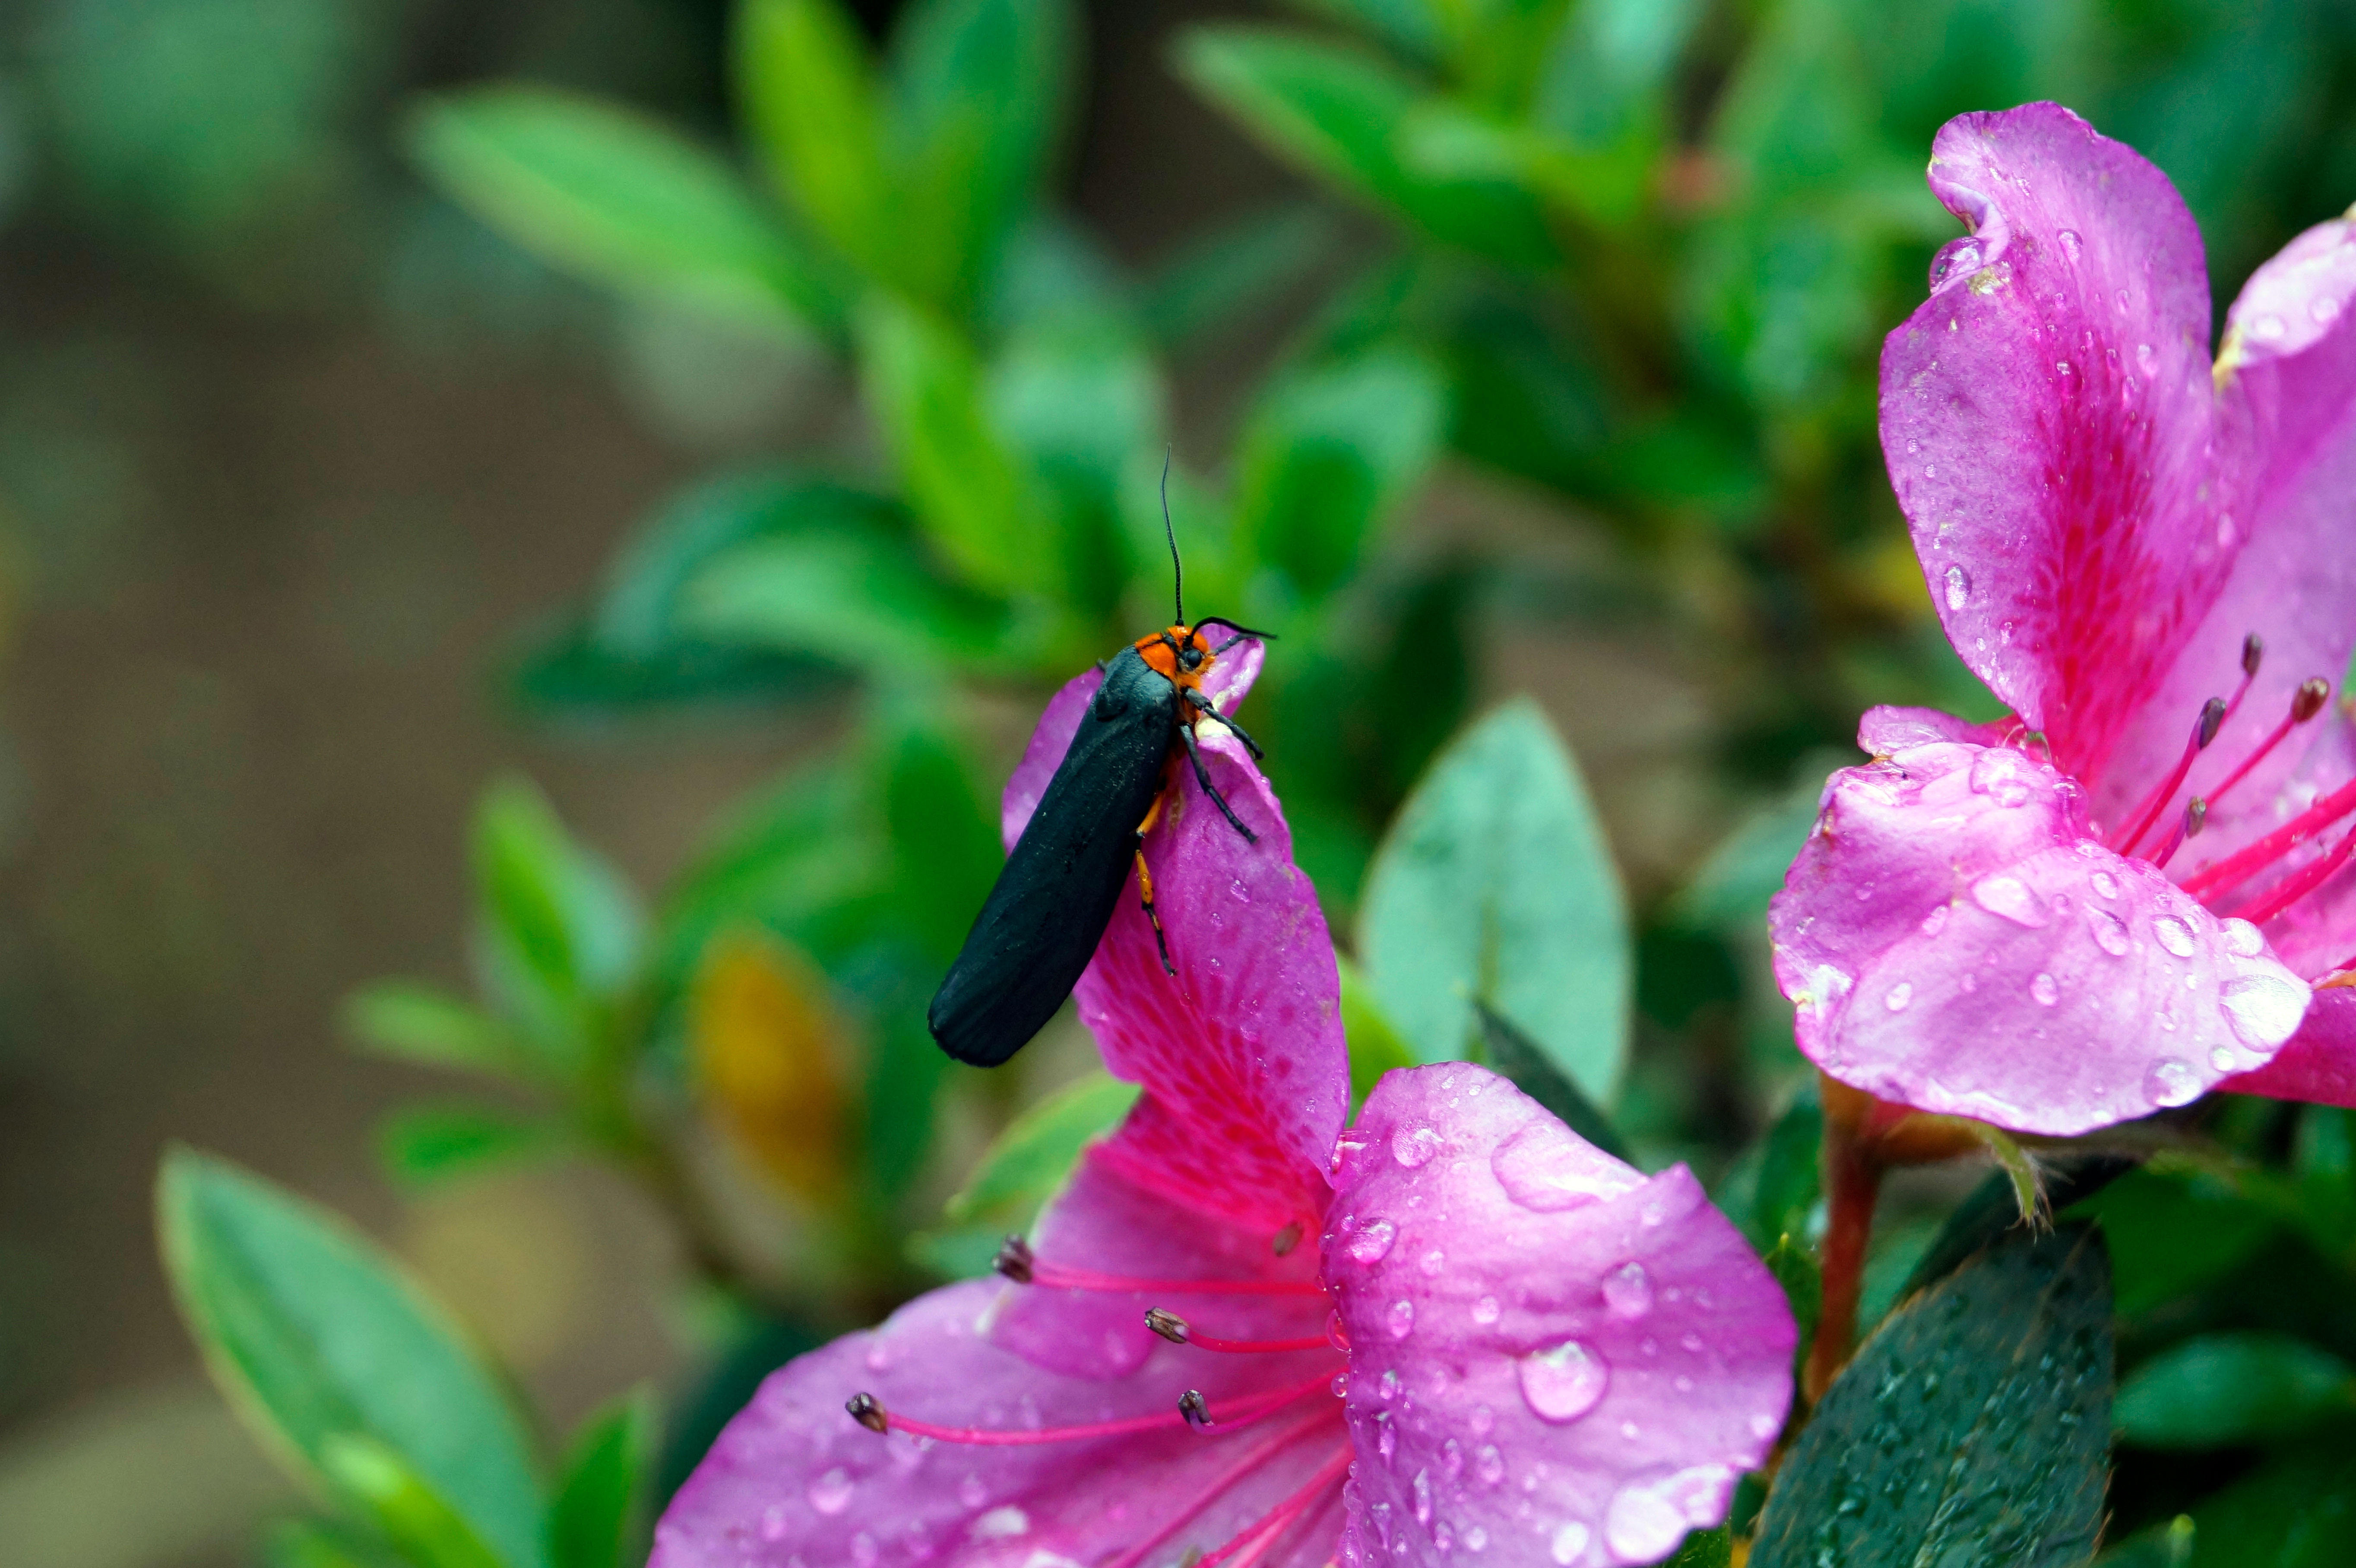
firefly, pink flower, pink, green, plant, drops, rain, insect, nature, landscape, beauty, leaves, petals, stamens, antennae, flower, petal, pollinator, leaf, botany, terrestrial plant, arthropod, flowering plant, groundcover, annual plant, magenta, shrub, close up, Pedicel, herbaceous plant, plant stem, wildflower, pollen, malvales, subshrub, macro photography, four o clock family, grass, spiderwort, blossom, rose family, tree, pest, mallow family, rhododendron, impatiens, iris